It's Bigger Than Hip Hop

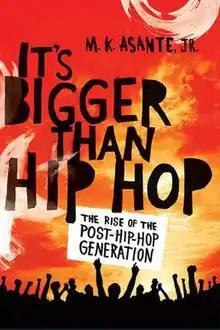
cover of "It's Bigger Than Hip Hop"

It's Bigger Than Hip Hop: The Rise of the Post-Hip-Hop Generation is a creative non-fiction book by M. K. Asante. "It's Bigger Than Hip Hop" employs hip hop culture as a vehicle to explore important social and political issues facing the hip hop and post-hip hop generations.